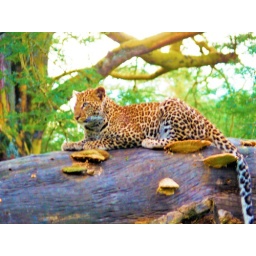
Note the spots are yellow flowers outlined in black, different from the chettah who has solid black spots